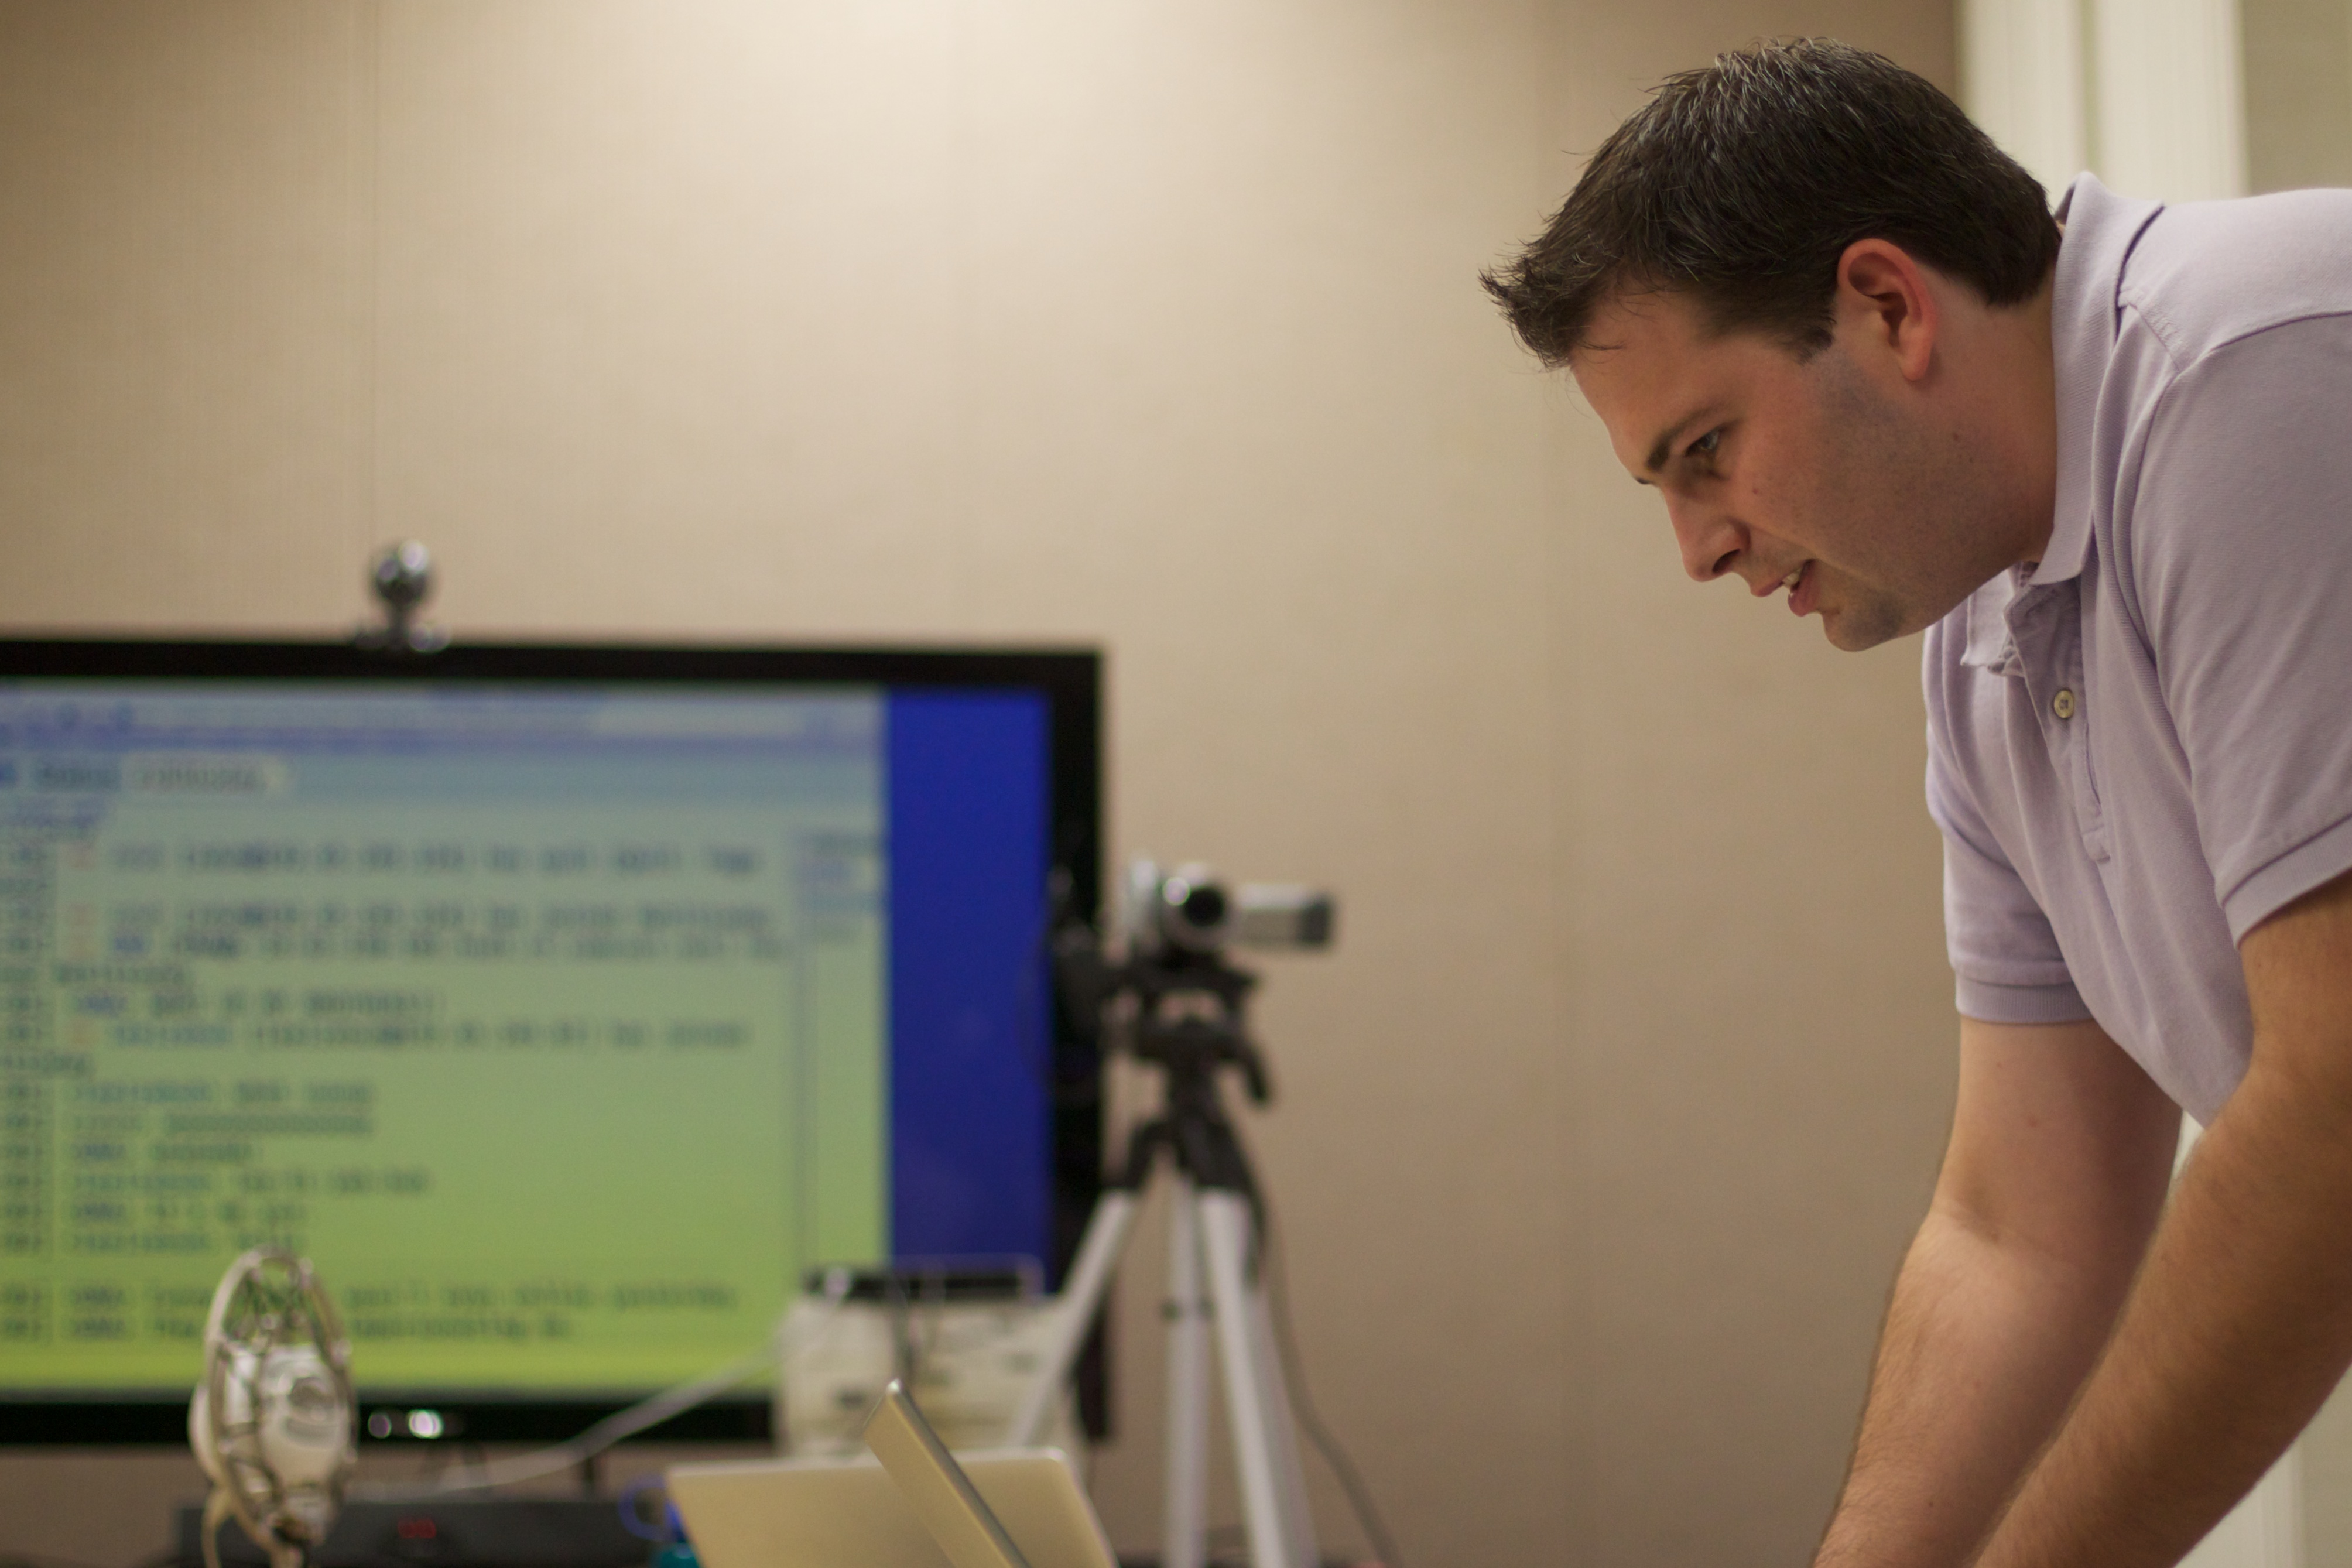
training, room, lecture, odyssey